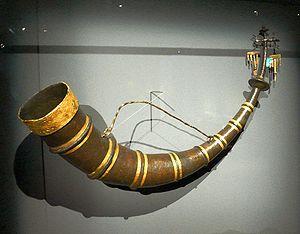
La sépulture de Hochdorf est la tombe princière d'un guerrier celte de la première période de l’Âge du fer, découverte en 1977-1978 à Hochdorf, un quartier d’Eberdingen, au nord-ouest de Stuttgart, dans le Bade-Wurtemberg, en Allemagne. Étudiée en 1979, elle a fourni un très riche mobilier funéraire.